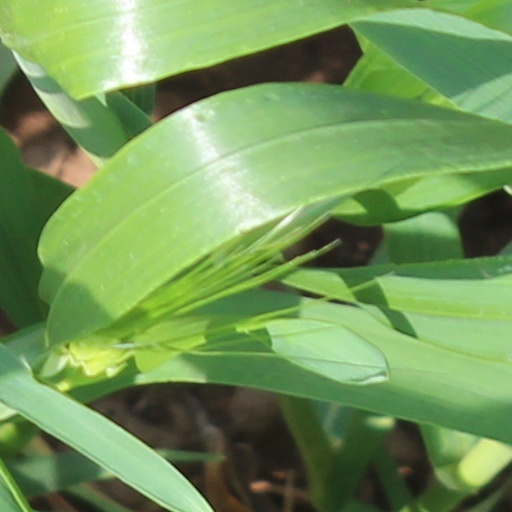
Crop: wheat